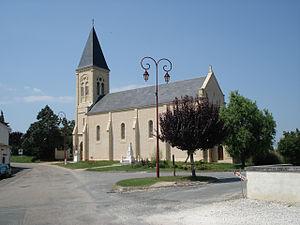
Eglise de Saint-Géraud-de-Corps